Arne Hjeltnes

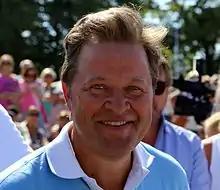
Arne Hjeltnes at Gladmat 2014

Arne Hjeltnes (born August 9, 1963) is a Norwegian writer, television personality, marketer and politician.